Abu Ali al-Anbari

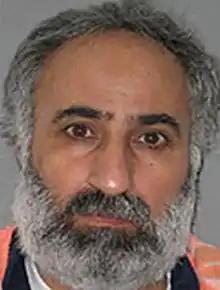
Abd al-Rahman Mustafa al-Qaduli

Abd al-Rahman Mustafa al-Qaduli (1 October 1959 18 March 2016), better known as Abu Ali al-Anbari, was the governor for territories held by the Islamic State (IS) in Syria. Considered the IS second-in-command (along with Abu Muslim al-Turkmani, his counterpart in Iraq), he was viewed as a potential successor of IS leader Abu Bakr al-Baghdadi.